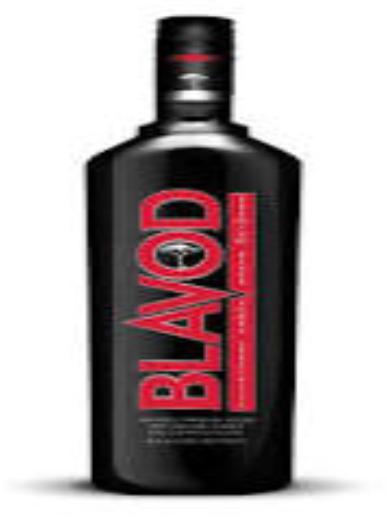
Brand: Blavod
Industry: Food